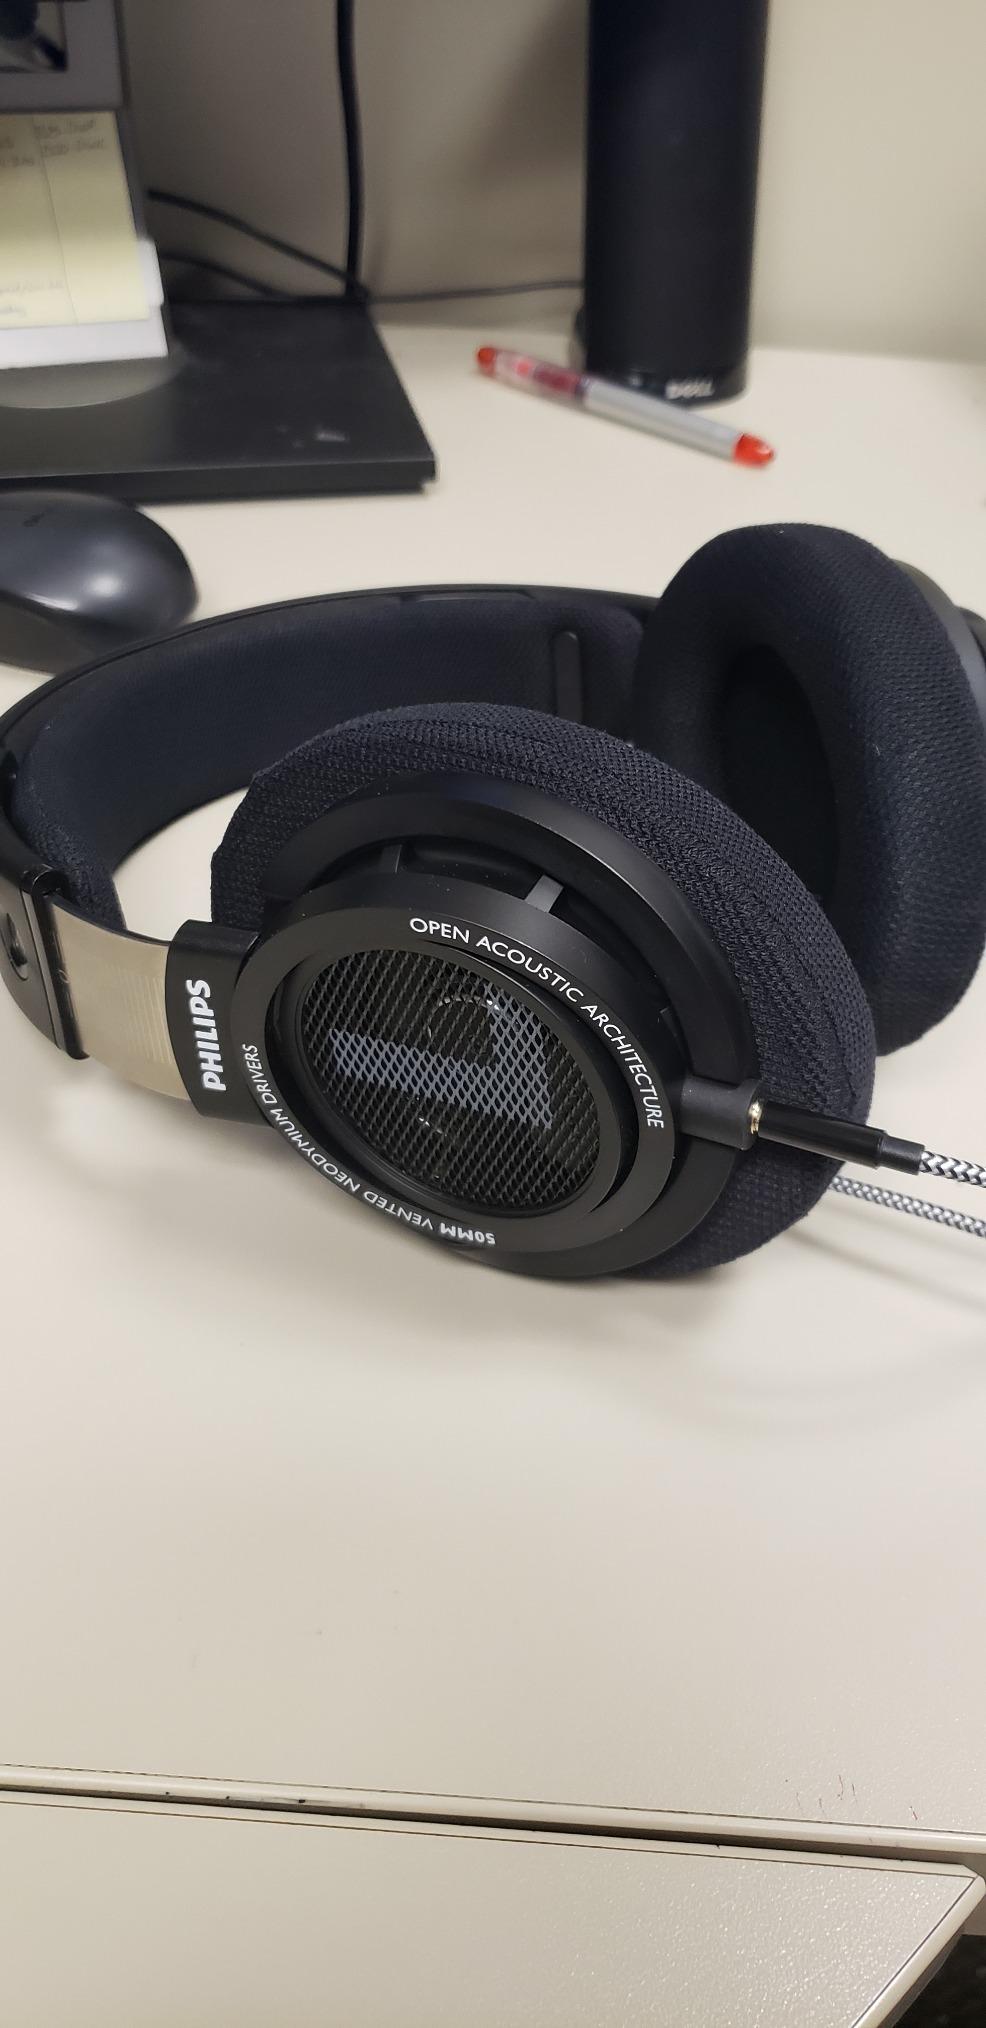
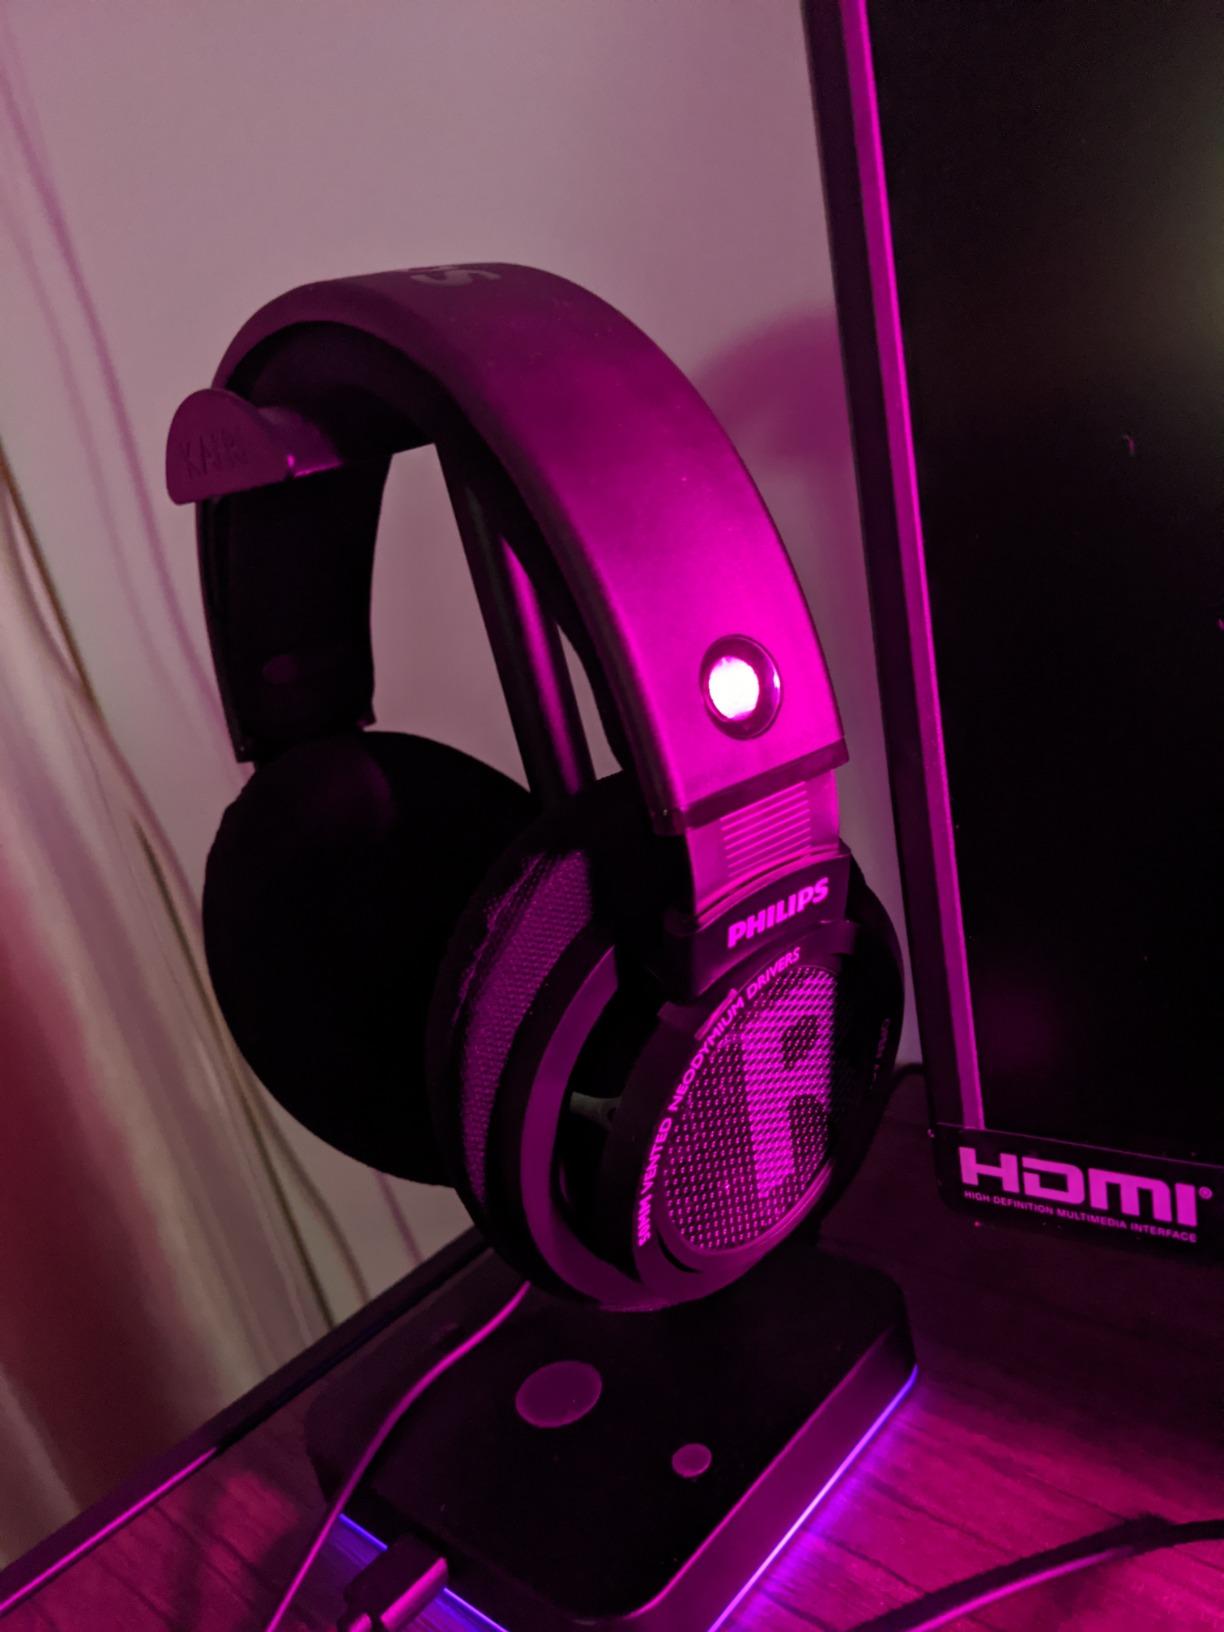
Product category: headphones
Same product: yes